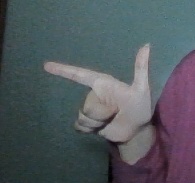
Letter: yaa